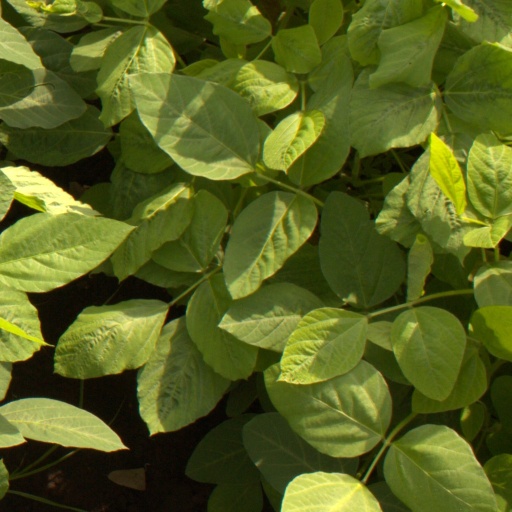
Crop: soybean